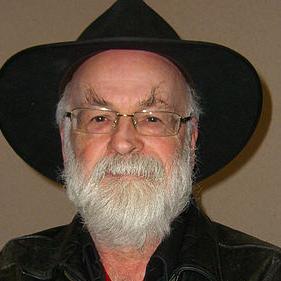
Age: 63